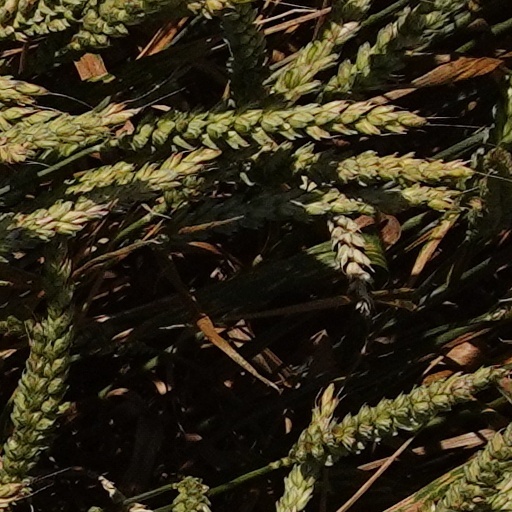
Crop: wheat